Turkey Cafe

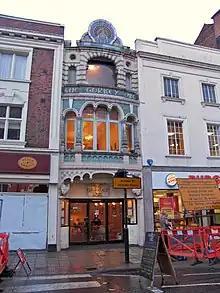
Facade of the Turkey Cafe

The Turkey Cafe is a building with a flamboyant Modern Style (British Art Nouveau style) facade in Granby Street, Leicester, England. It was built in 1900 and is now a Grade II listed building, once again used as a café. The facade puns on two meanings of "turkey", with a vaguely Eastern exotic style of architecture and three large turkey birds on the facade, one sculpted on each side of the ground floor shopfront and another forming a large coloured panel of Royal Doulton tiles right at the top.